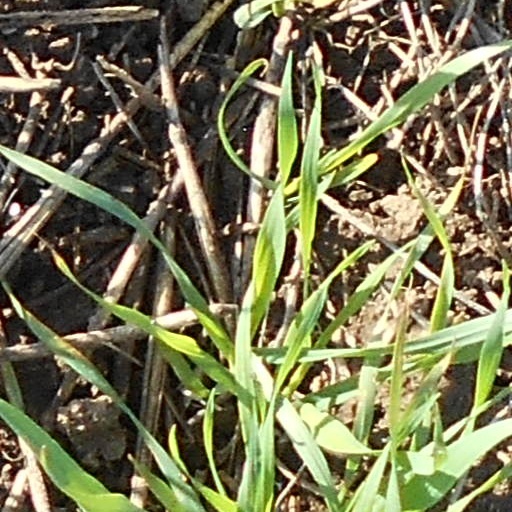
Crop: wheat